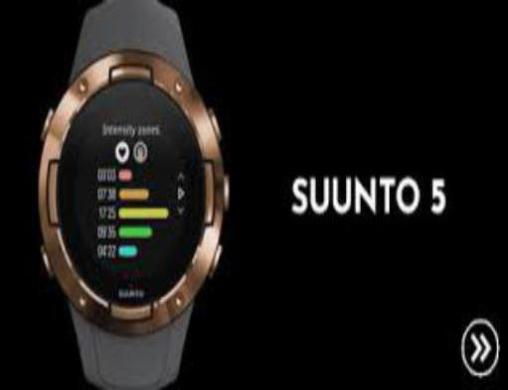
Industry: Clothes